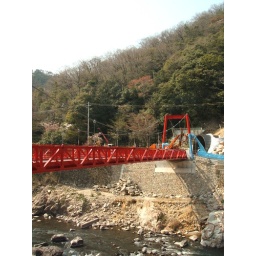
Mysterious red bridge in the middle of nowhere.